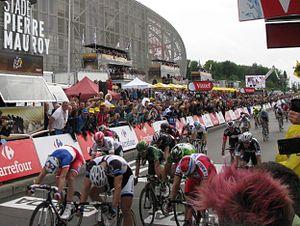
De g. à d., au 1er rang, Arnaud Demare, Marcel Kittel, Alexander Kristoff. Au 2e rang, André Greipel, Bryan Coquard, Peter Sagan. Au 3e rang, Davide Cimolai, Danny Van Poppel, Mark Renshaw. Au 4e rang, Heinrich Haussler, Samuel Dumoulin, Michael Albasini, Daniel Oss. Arrivée de la 4e étape du Tour de France 2014 à Villeneuve-d'Ascq.